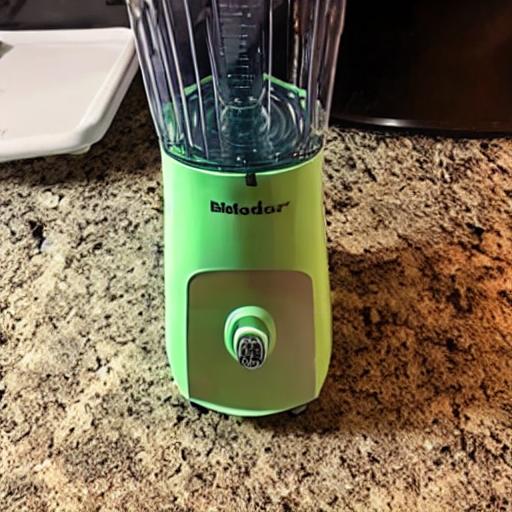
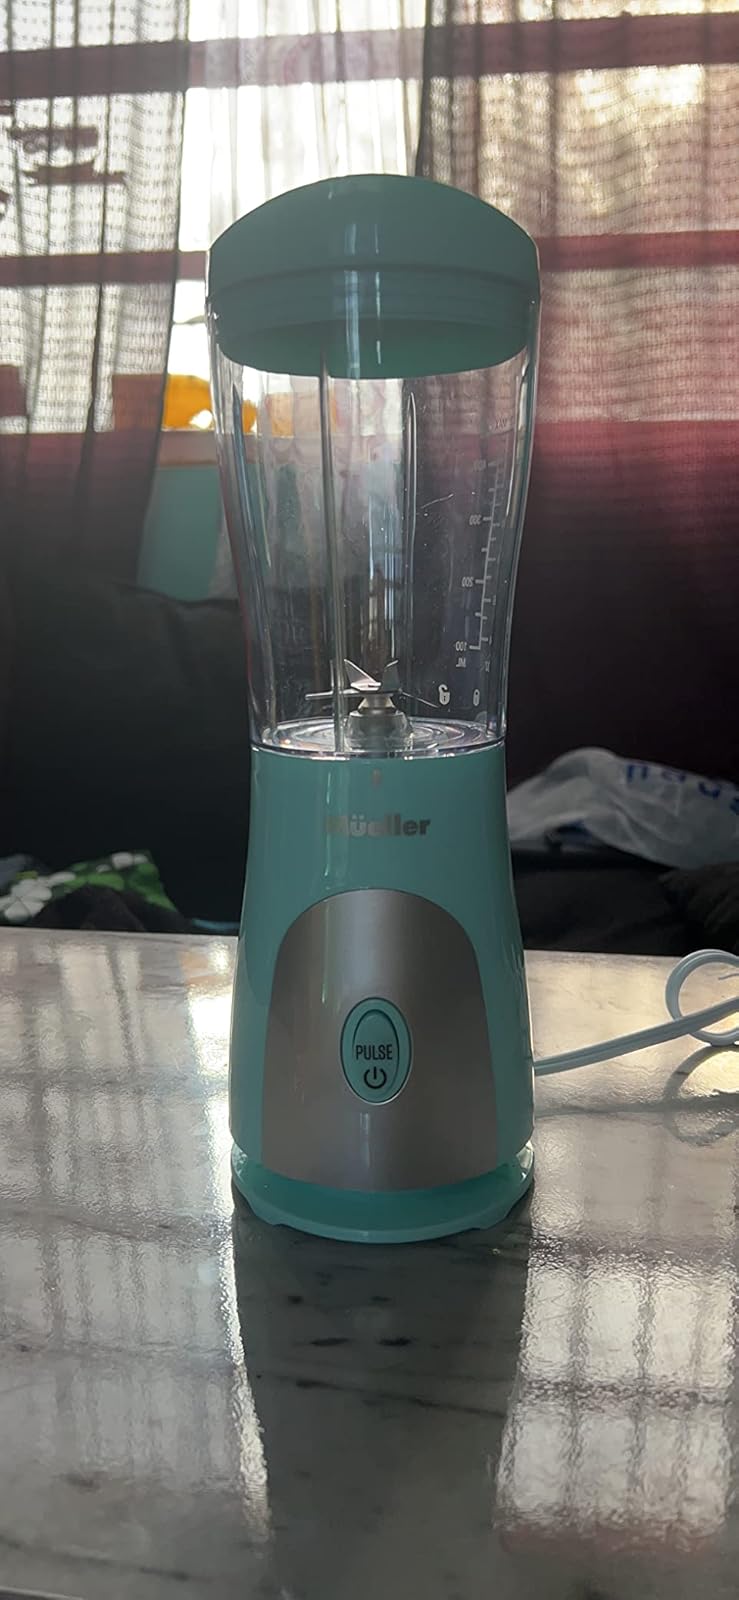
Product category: items_blender
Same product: no